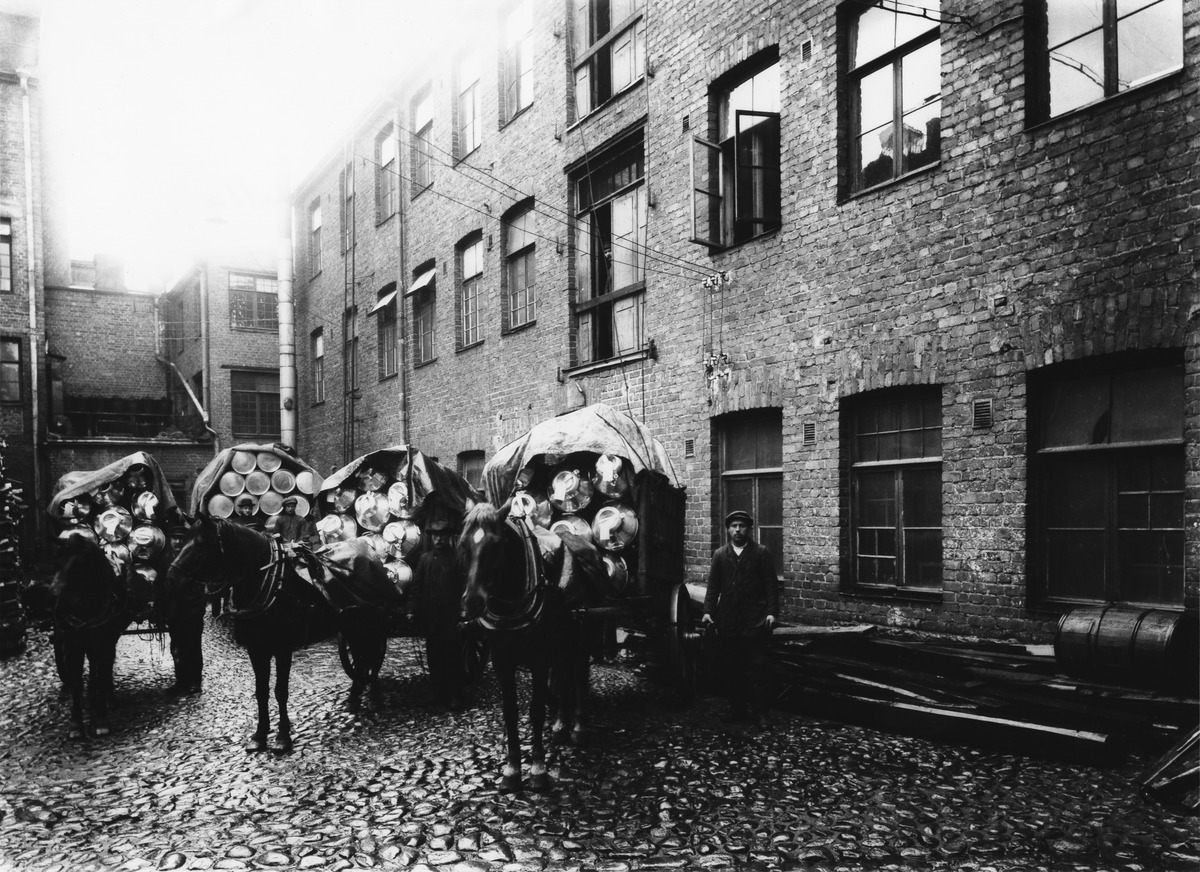
OY G
sisällön kuvaus: OY G.W. Sohlberg AB. Kuormahevosia pihalla. Vuorimiehenkatu 29. mustavalkoinen
Kuvaaja: Foto Roos, valokuvaaja
Ajankohta: kuvausaika 1890 -luku
Paikka: Suomi, Uusimaa, Helsinki, Ullanlinna Helsinki, Vuorimiehenkatu 29
Aiheet: Oy G.W. Sohlberg, tehdasrakennukset, yhteiskuva, hevosajoneuvot, kuormat, työntekijät